Skew polygon

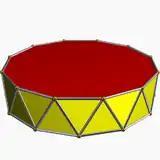
A uniform "n"-gonal antiprism has a 2"n"-sided regular skew polygon defined along its side edges.

A regular skew polygon is a faithful symmetric realization of a polygon in dimension greater than 2. In 3 dimensions a regular skew polygon has vertices alternating between two parallel planes.